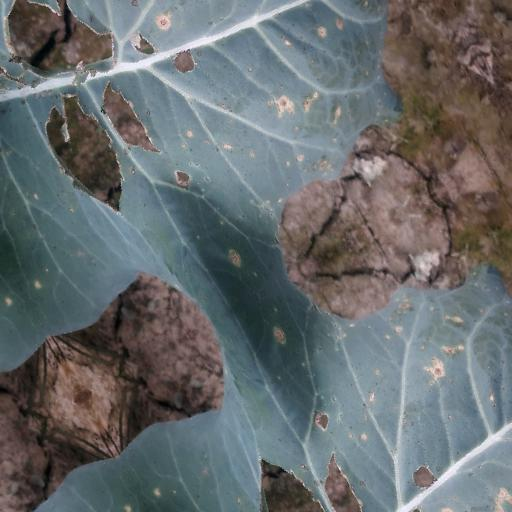
Label: Black Rot